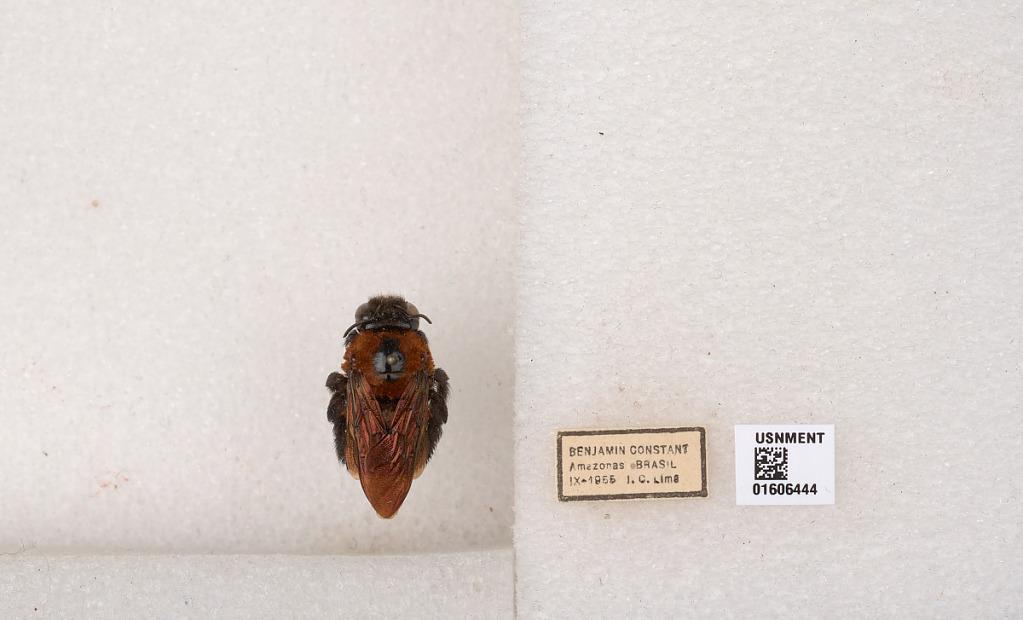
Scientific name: Xylocopa (Neoxylocopa) similis Smith
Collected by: R. Lawler
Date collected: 1955-9-1
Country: Brazil
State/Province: Amazonas
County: Benjamin Constant
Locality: Benjamin Constant